Dragon Ball Z: Broly – Second Coming

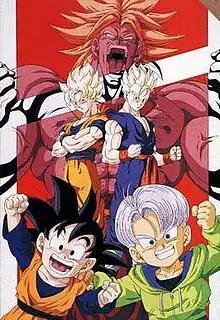
Japanese box art

Dragon Ball Z: Broly – Second Coming is a 1994 Japanese anime science fiction martial arts film and the tenth "Dragon Ball Z" feature film. It was released in Japan on March 12 at the Toei Anime Fair alongside "" and the first "Slam Dunk" film. It was preceded by "" and followed by "".